Observational history of comets

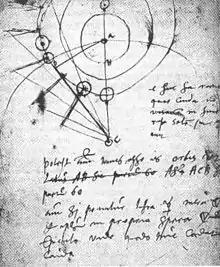
Tycho Brahe's sketching of his observations of the Great Comet of 1577 in his notebook.

A great comet appeared in the sky above Europe on 1577 AD. Tycho Brahe decided to try and estimate the distance to this comet by measuring its parallax, the effect whereby the position or direction of an object appears to differ when viewed from different positions. He proposed that comets (like planets) return to their respective positions in the sky, meaning that comets too follow an elliptic path around the Sun. On the other-hand, astronomers like Johannes Kepler believe that these celestial bodies proceed on a linear course throughout the cosmos. The parallax of closer object in the sky is greater than the parallax for distant objects in the sky. After observing the Great Comet of 1577, Tycho Brahe realized that the position of a comet in the sky stayed the same regardless of where in Europe you measure it from. The difference in position of the comet should have been larger if the comet was located within the orbit of Earth. From Brahe's calculations, within the precision of the measurements, the comet must be at least four times more distant than from the Earth to the Moon. Sketches found in one of Brahe's notebooks seem to indicate that the comet may have traveled close to Venus. Not only that, Tycho observed the comet travel by Mercury, Mars, and the sun as well. After this discovery, Tycho Brahe created a new model of the Universe – a hybrid between the classical geocentric model and the heliocentric one that had been proposed in 1543 by Polish astronomer Nicolaus Copernicus – to add comets. Brahe made thousands of very precise measurements of the comet's path, and these findings contributed to Johannes Kepler's theorizing of the laws of planetary motion and realization that the planets moved in elliptical orbits.